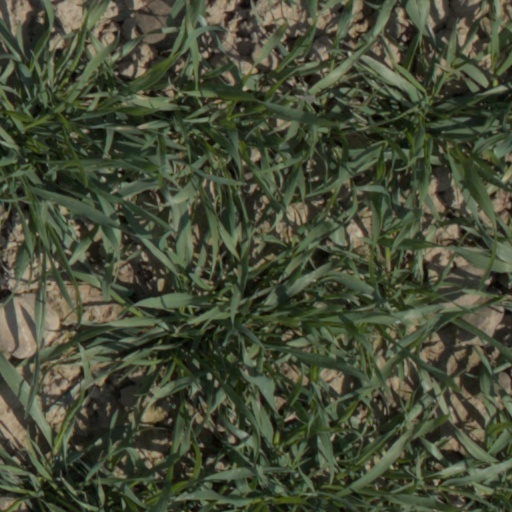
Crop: wheat